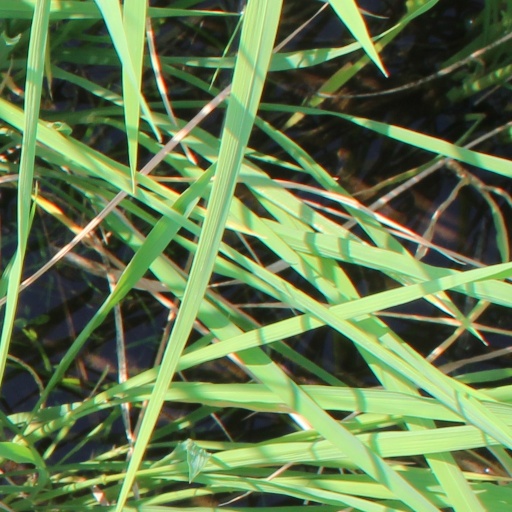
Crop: rice